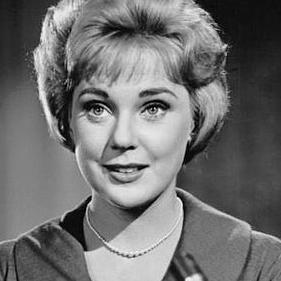
Age: 29